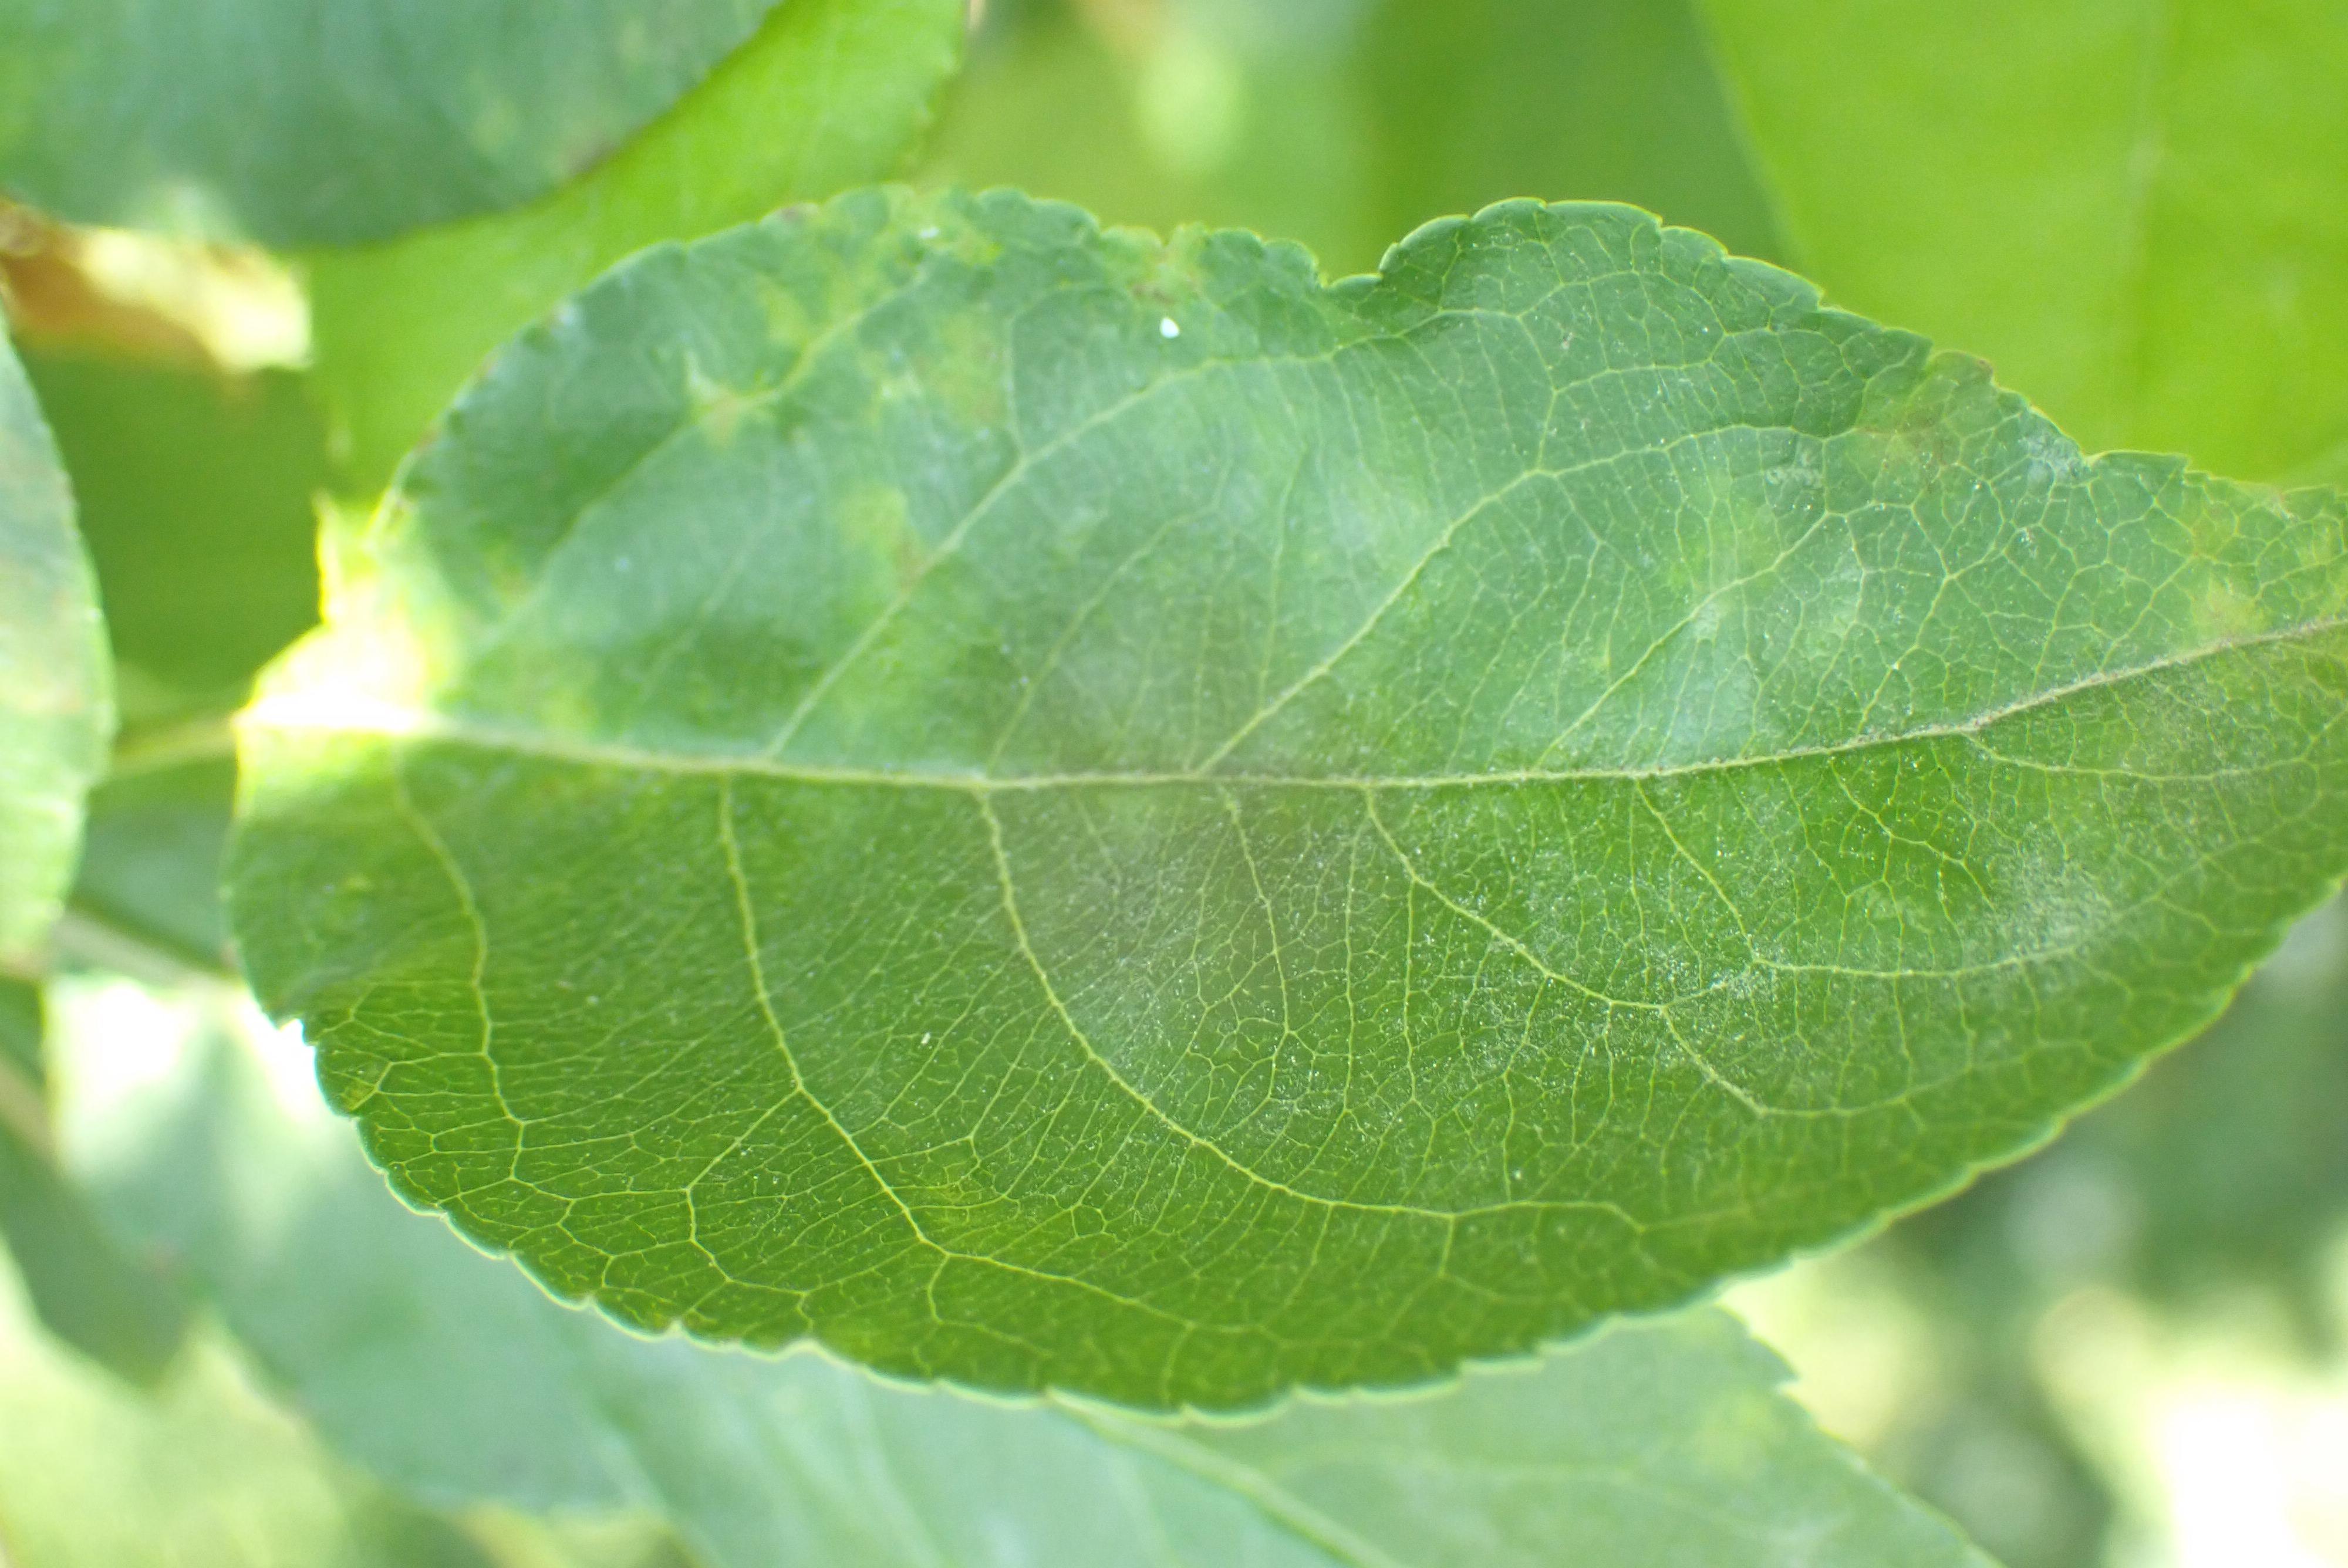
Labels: scab